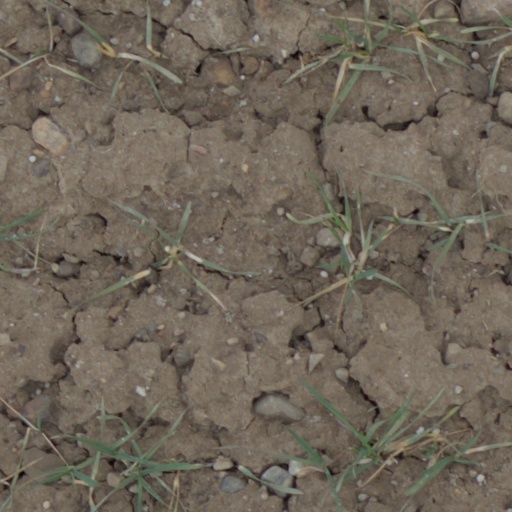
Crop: wheat